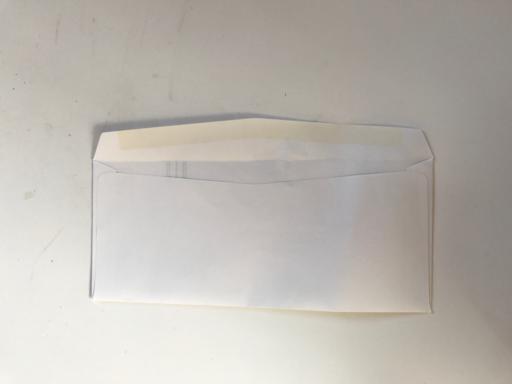
Waste category: paper